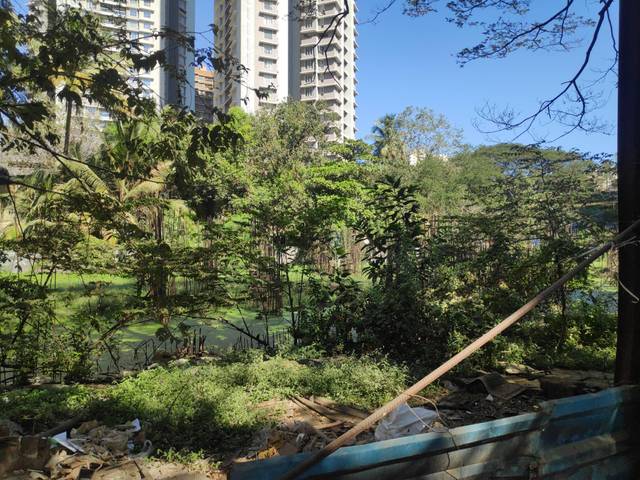
Region: India
Coordinates: 19.153, 72.843